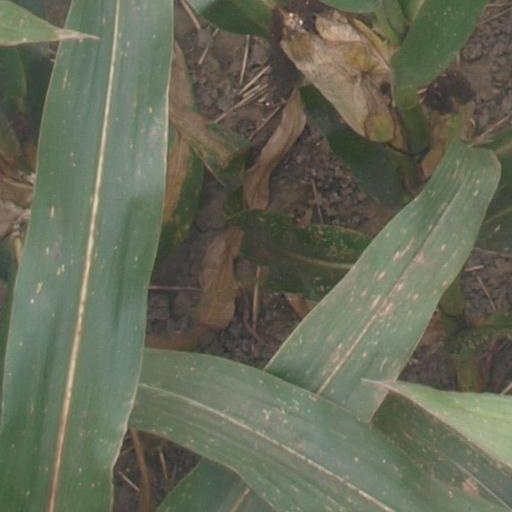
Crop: maize; corn